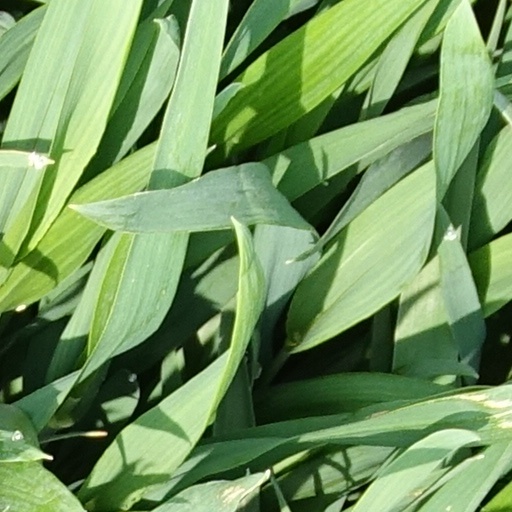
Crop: wheat